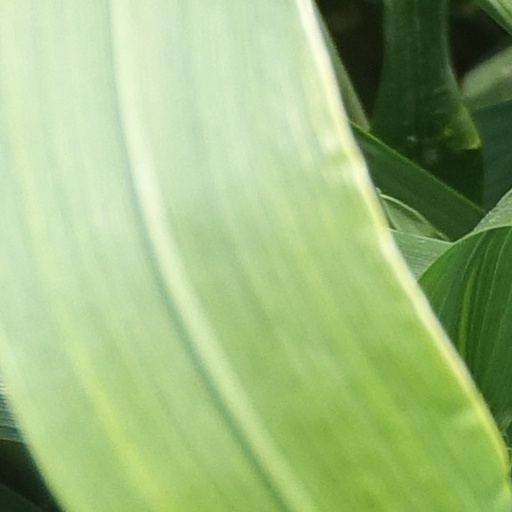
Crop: wheat